Coins of the South African rand

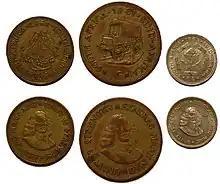
c, 1 c and 5 c coins issued between 1961 and 1964

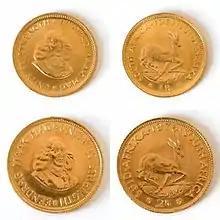
1 R and 2 R coin issued from 1961 to 1983

The rand was introduced in the then Union of South Africa on 14 February 1961, shortly before the establishment of the Republic on 31 May 1961. The rand replaced the pound with a decimal currency: 100 cents (100c) = 1 rand (R1), 1 rand being valued at 10 shillings and 1 cent at 1.2 pence. The coins bore the forward-facing portrait of Jan van Riebeeck on the obverse.